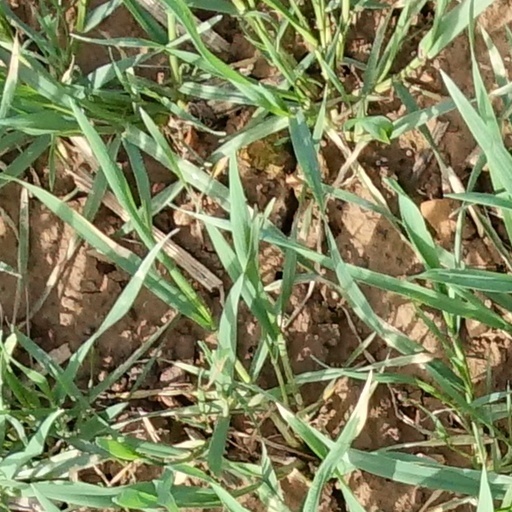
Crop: wheat